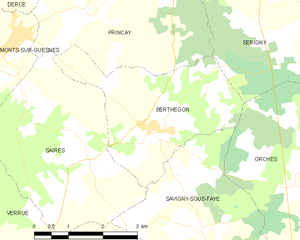
Carte des communes françaises Berthegon